Frank A. Forster House

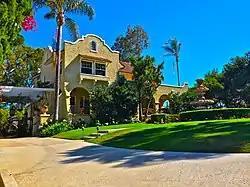
Frank A. Forster House

The Frank A. Forster House in San Juan Capistrano, California is a stucco, Spanish tile roofed mansion built in 1910 for $10,000 by Frank Ambrosio Foster, grandson of rancher John (Don Juan) Forster. It is the only remaining home of its style and era in the area. It was designed as a 5-bedroom, 1-bathroom home in the Mission Revival style by Los Angeles architects Robert Farquhar Train and Robert Edmund Williams. Upon the deaths of Frank and his wife Ada, their daughter Alice Forster Leck inherited the house, and bequeathed it to her nephew Pancho Forster.